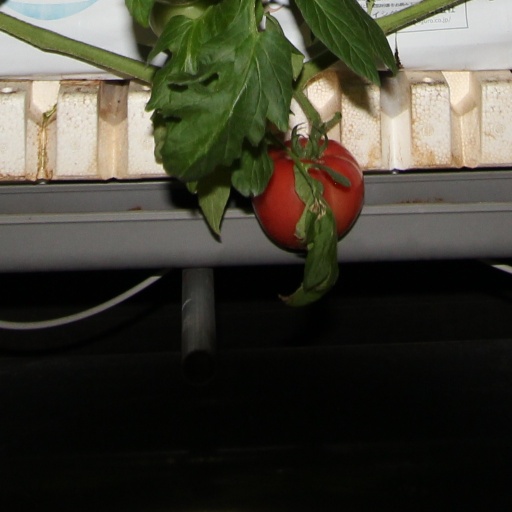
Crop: tomato